Bramhope Tunnel

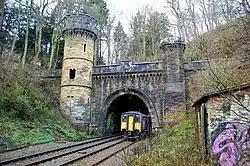
North portal in 2007

Four of the twenty construction shafts were retained as ventilation shafts. One of the two sighting towers, a tall, cylindrical sandstone structure, two metres in diameter with four vertical slits near the top and flat coping stones is still standing in the field opposite Bramhope cemetery. The other one, now demolished, was behind Dyneley Hall. About of sandstone and shale spoil was tipped close to the ventilation shafts along the line of the tunnel. One of the tips is in an area around the scout hut north of Otley Road through to the Knoll on the junction of Eastgate and Parklands Gate, another is south of Breary Lane, one is in a field opposite the cemetery and another near None Go Bye Farm.